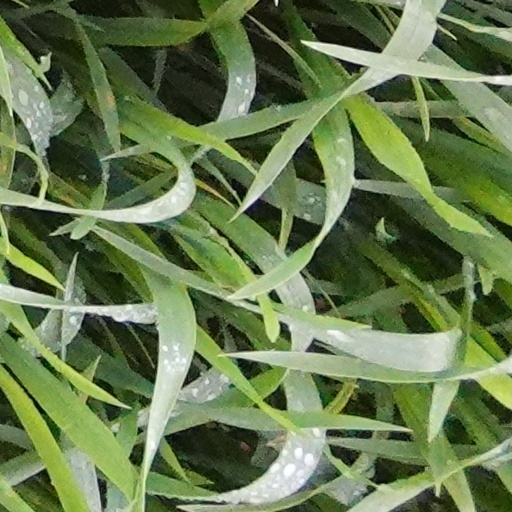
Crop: wheat